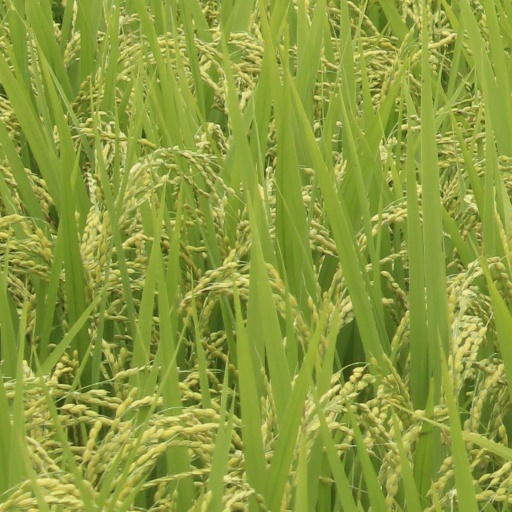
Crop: rice